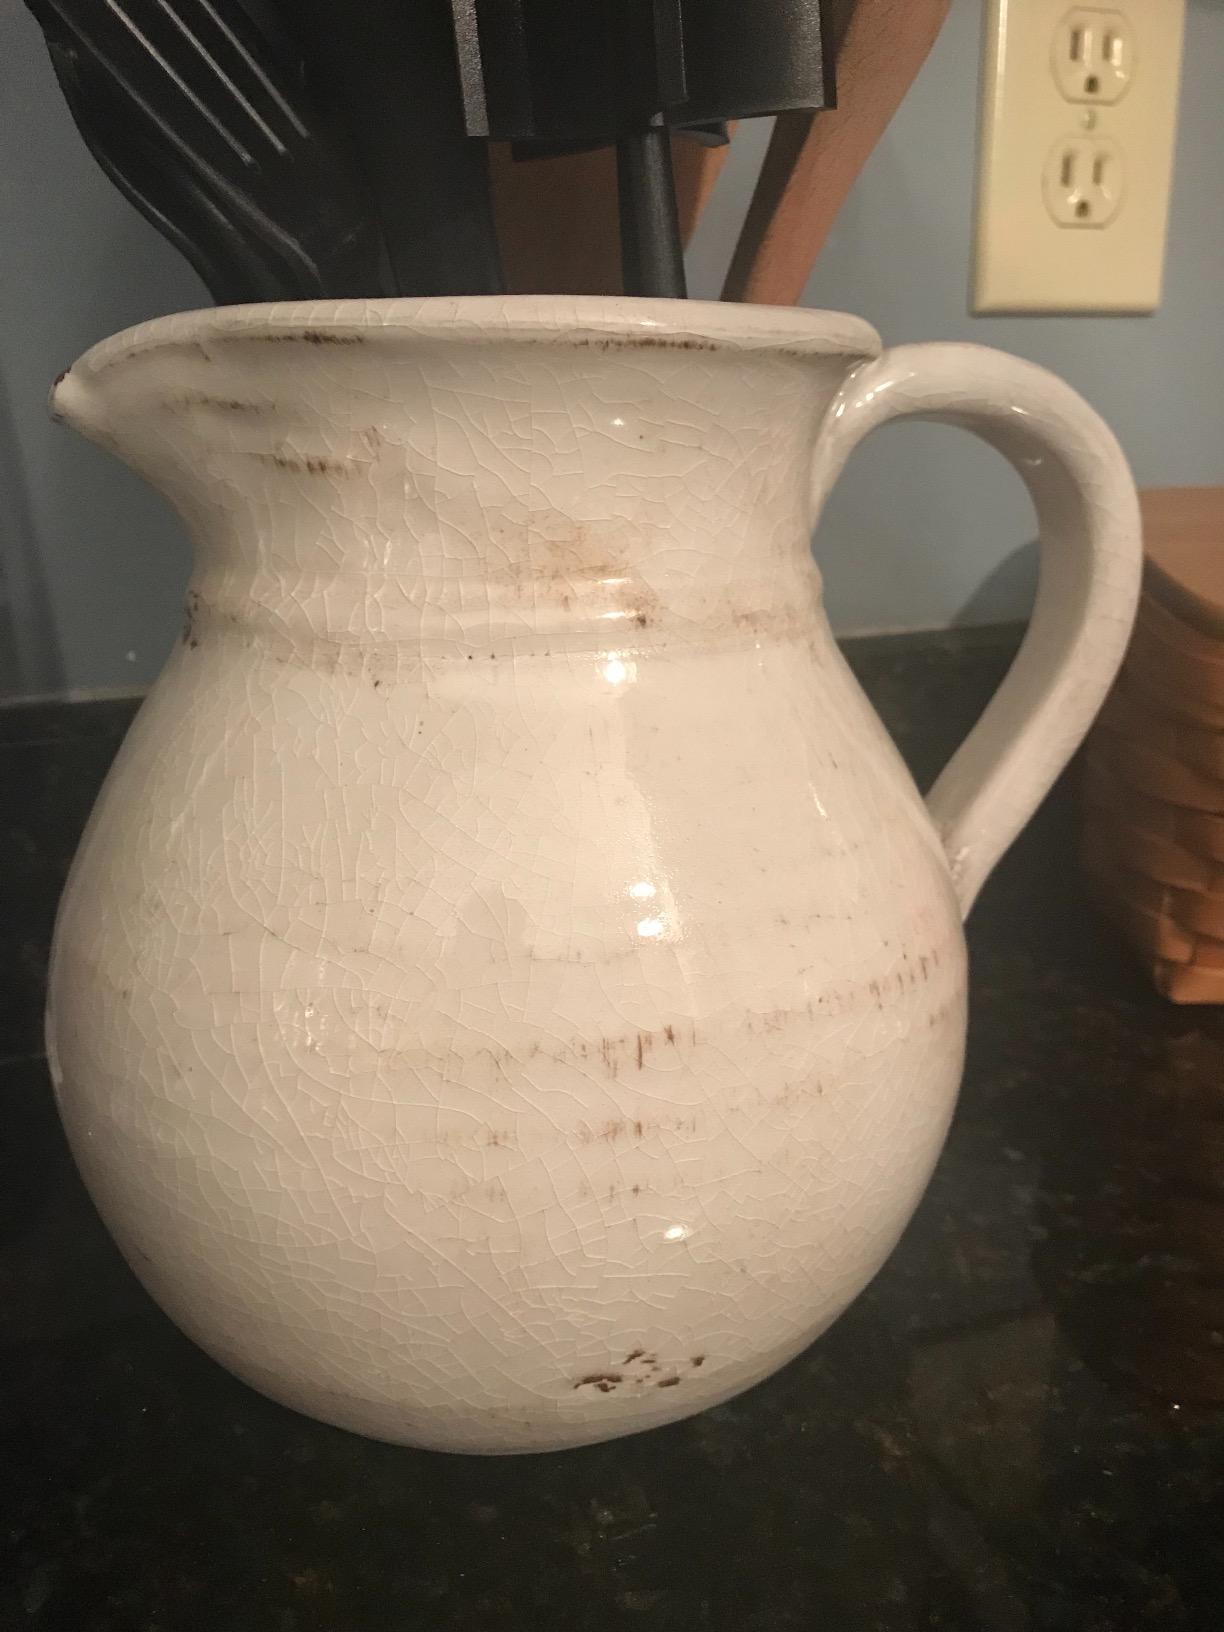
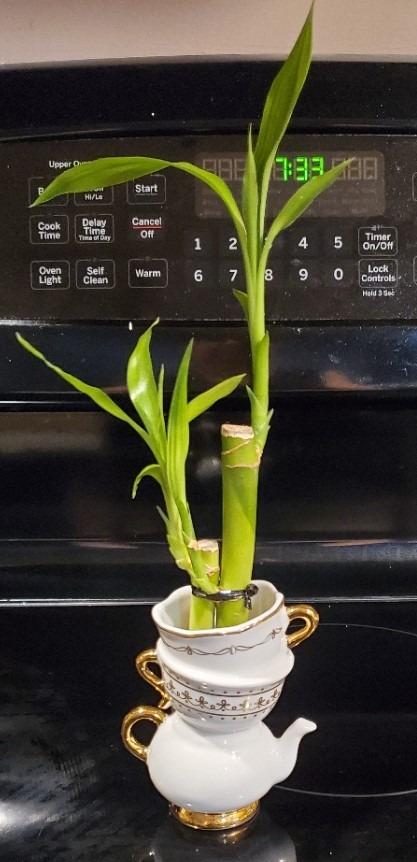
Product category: vase
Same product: no